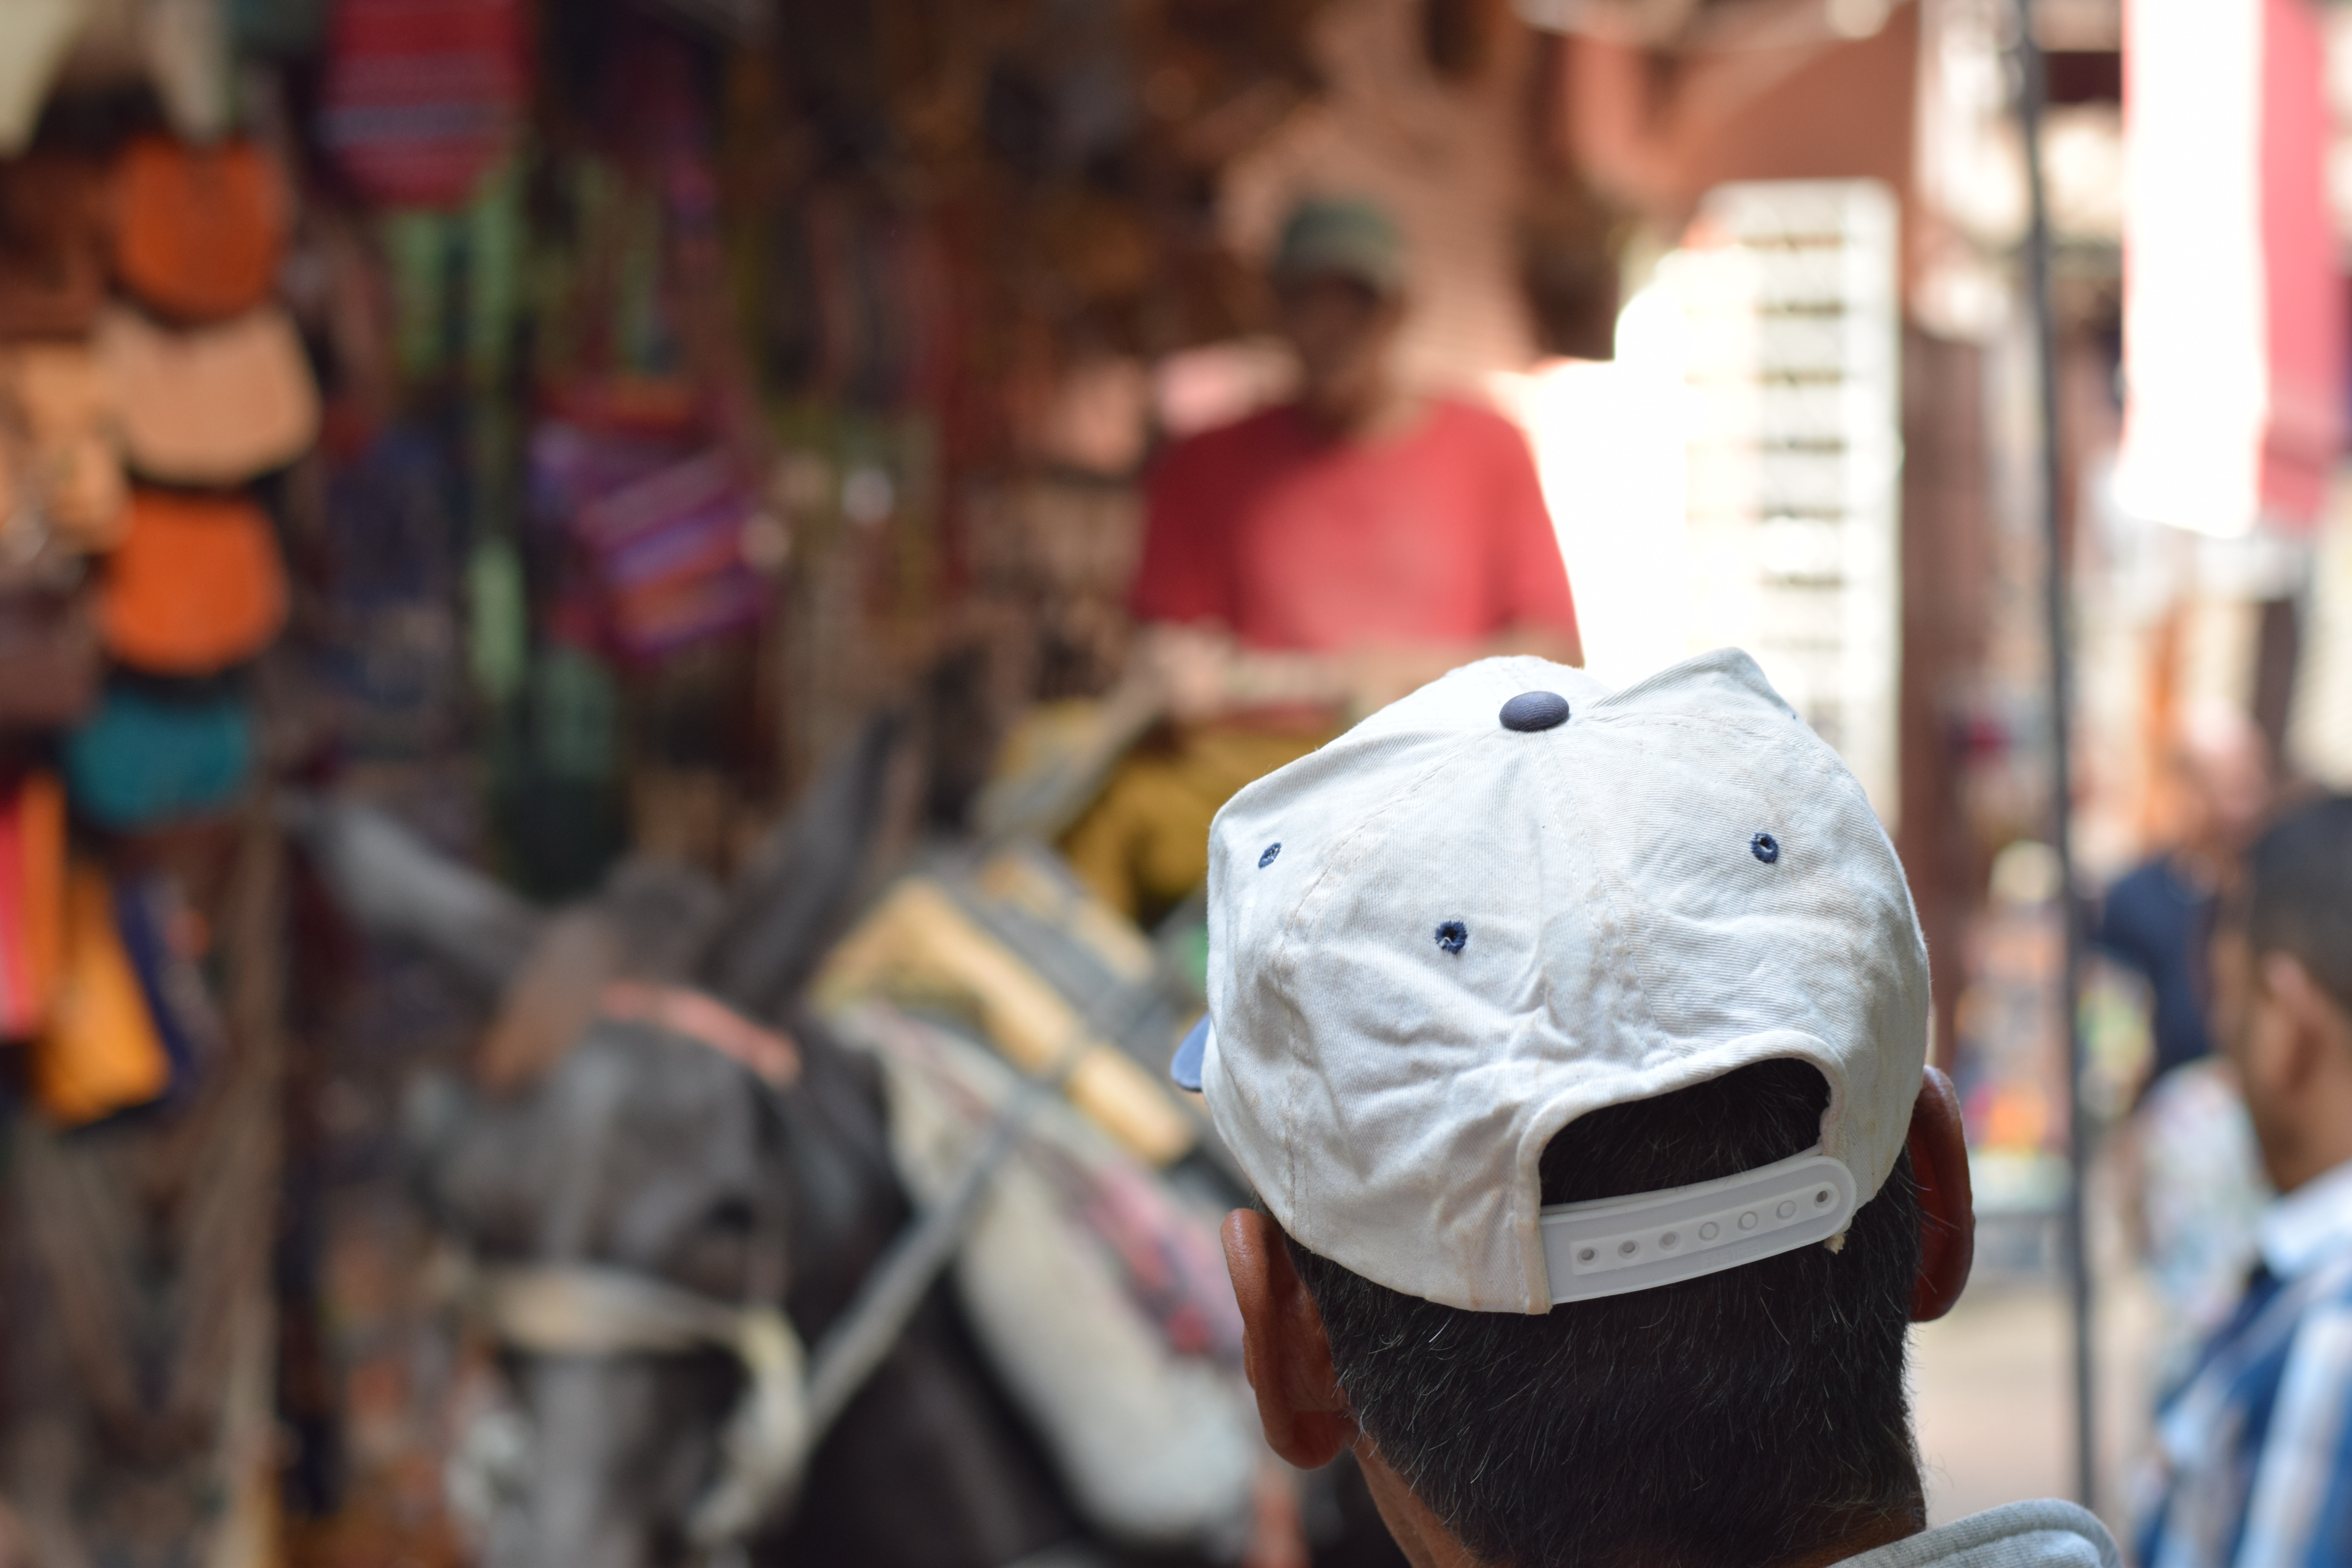
street, crowd, color, market